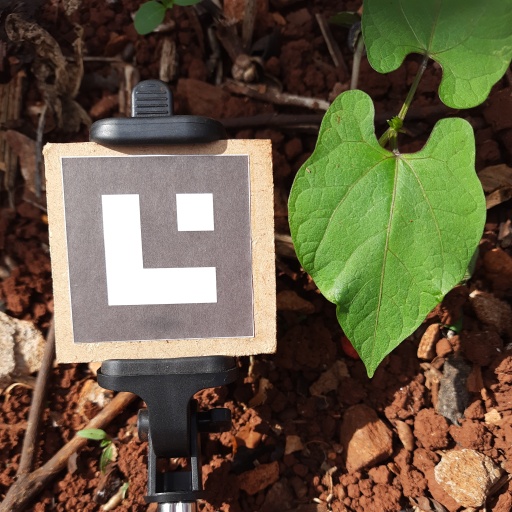
Observations: wavy surface, no eating holes, under sunlight